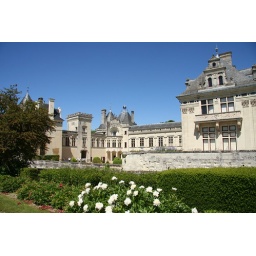
This is the visible part of the castle. But the castle is bigger below ground than above !!See troglodyte part of it...